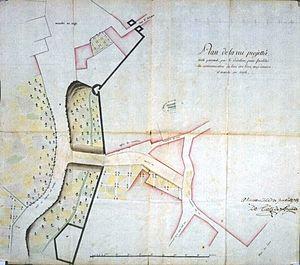
Fonds de l'Intendance. Plan de la rue projetée passant par les cordeliers de Vannes par Detaille de Keroyand, 1785. AD Ille-et-Vilaine C 704/18
Les remparts de Vannes sont les fortifications érigées entre les IIIᵉ et XVIIᵉ siècles pour protéger la ville de Vannes dans le département du Morbihan en France. Fondée par les Romains à la fin du Iᵉʳ siècle av. J.-C. sous le règne d’Auguste, la civitas Venetorum se voit contrainte de se protéger derrière un castrum à la fin du IIIᵉ siècle, alors même qu'une crise majeure secoue l’empire romain. Cette première enceinte demeure la seule protection de la cité pendant plus d’un millénaire. C’est à l’époque du duc Jean IV, à la fin du XIVᵉ siècle, que l’enceinte de la ville est réédifiée et étendue vers le sud pour protéger les nouveaux quartiers. Le duc veut faire de Vannes non seulement un lieu de résidence mais également une place forte sur laquelle il peut s’appuyer en cas de conflit. La superficie de la ville intra-muros est doublée et le duc adjoint à la nouvelle enceinte sa forteresse de l’Hermine.